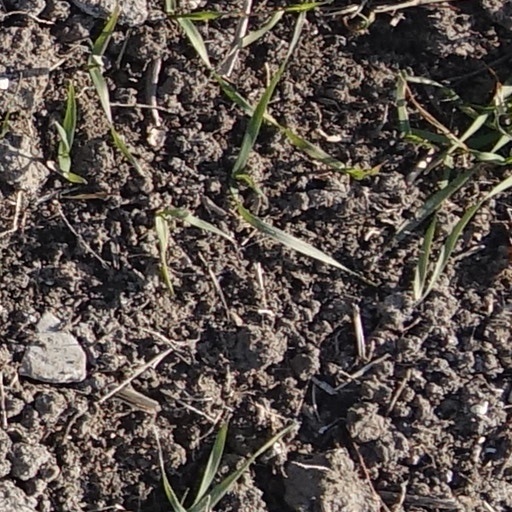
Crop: wheat